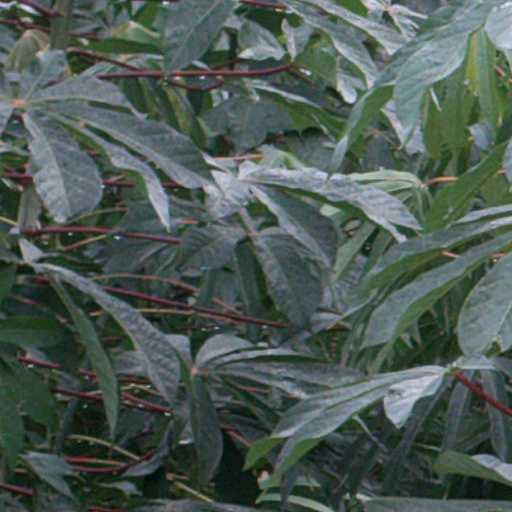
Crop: cassava